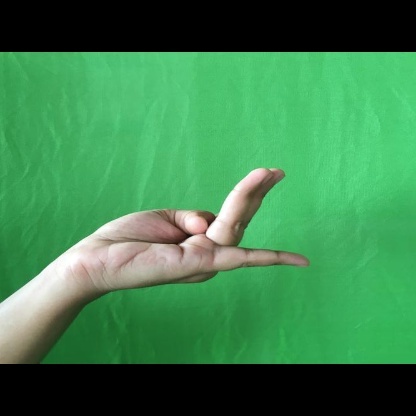
Mudra: Chaturam